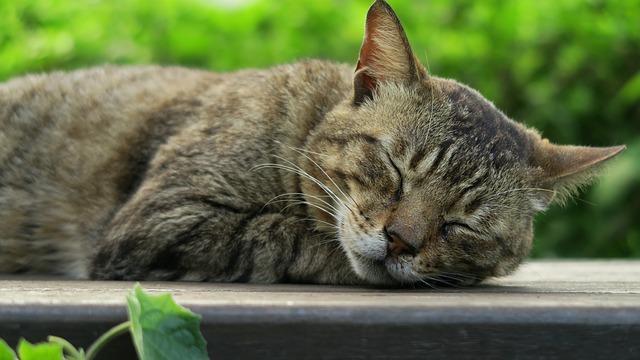
cat